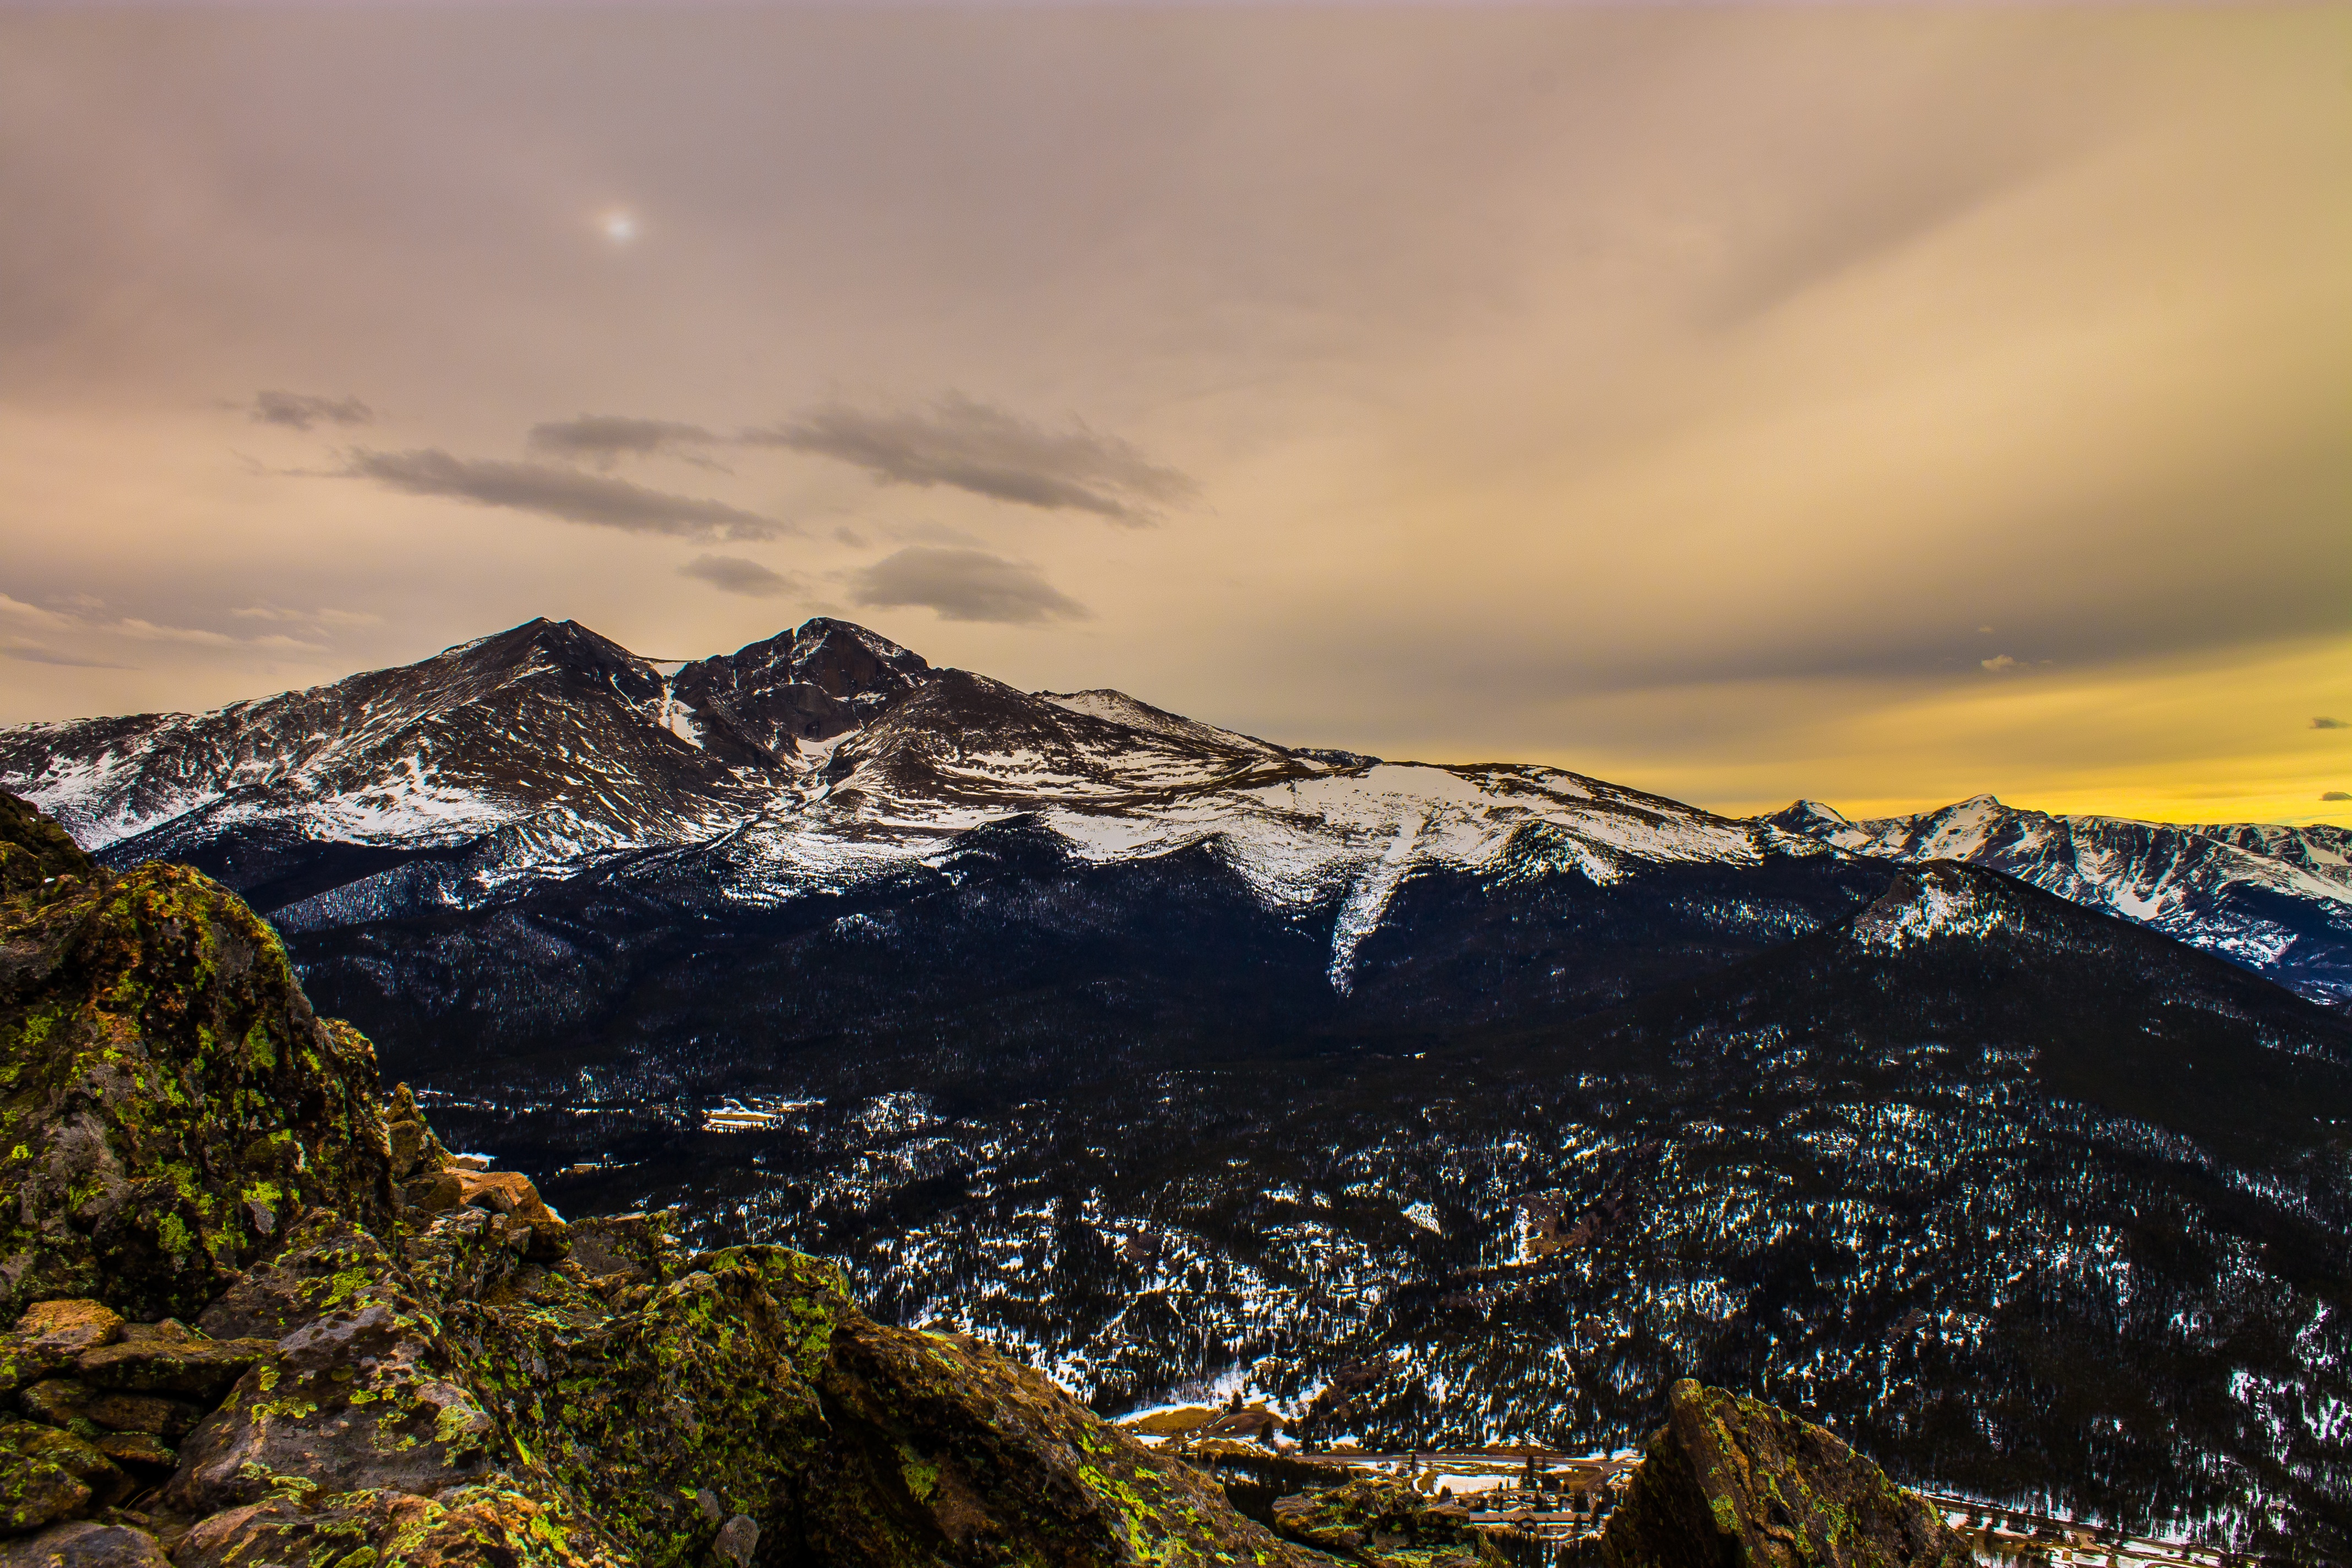
landscape, sea, coast, nature, rock, wilderness, mountain, snow, cloud, sunset, sunlight, morning, hill, valley, mountain range, stone, moss, weather, terrain, ridge, summit, alps, plateau, fell, loch, landform, geographical feature, mountainous landforms